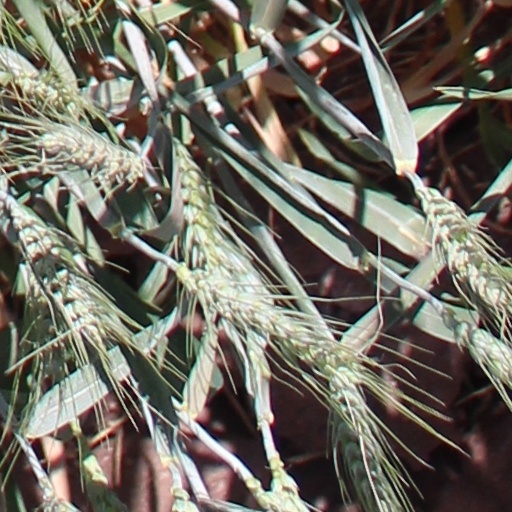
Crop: wheat